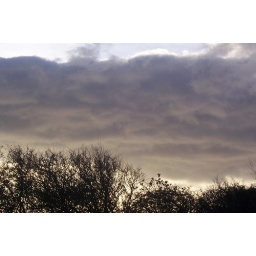
But no sign of rain,with How Tun Woods looking very dark under this massive cloud formation.